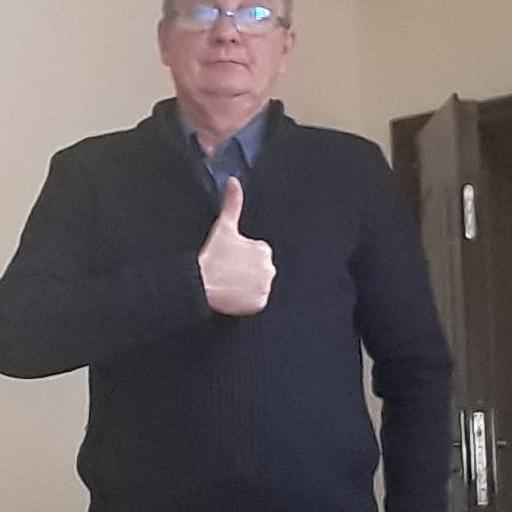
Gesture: like